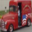
Label: truck